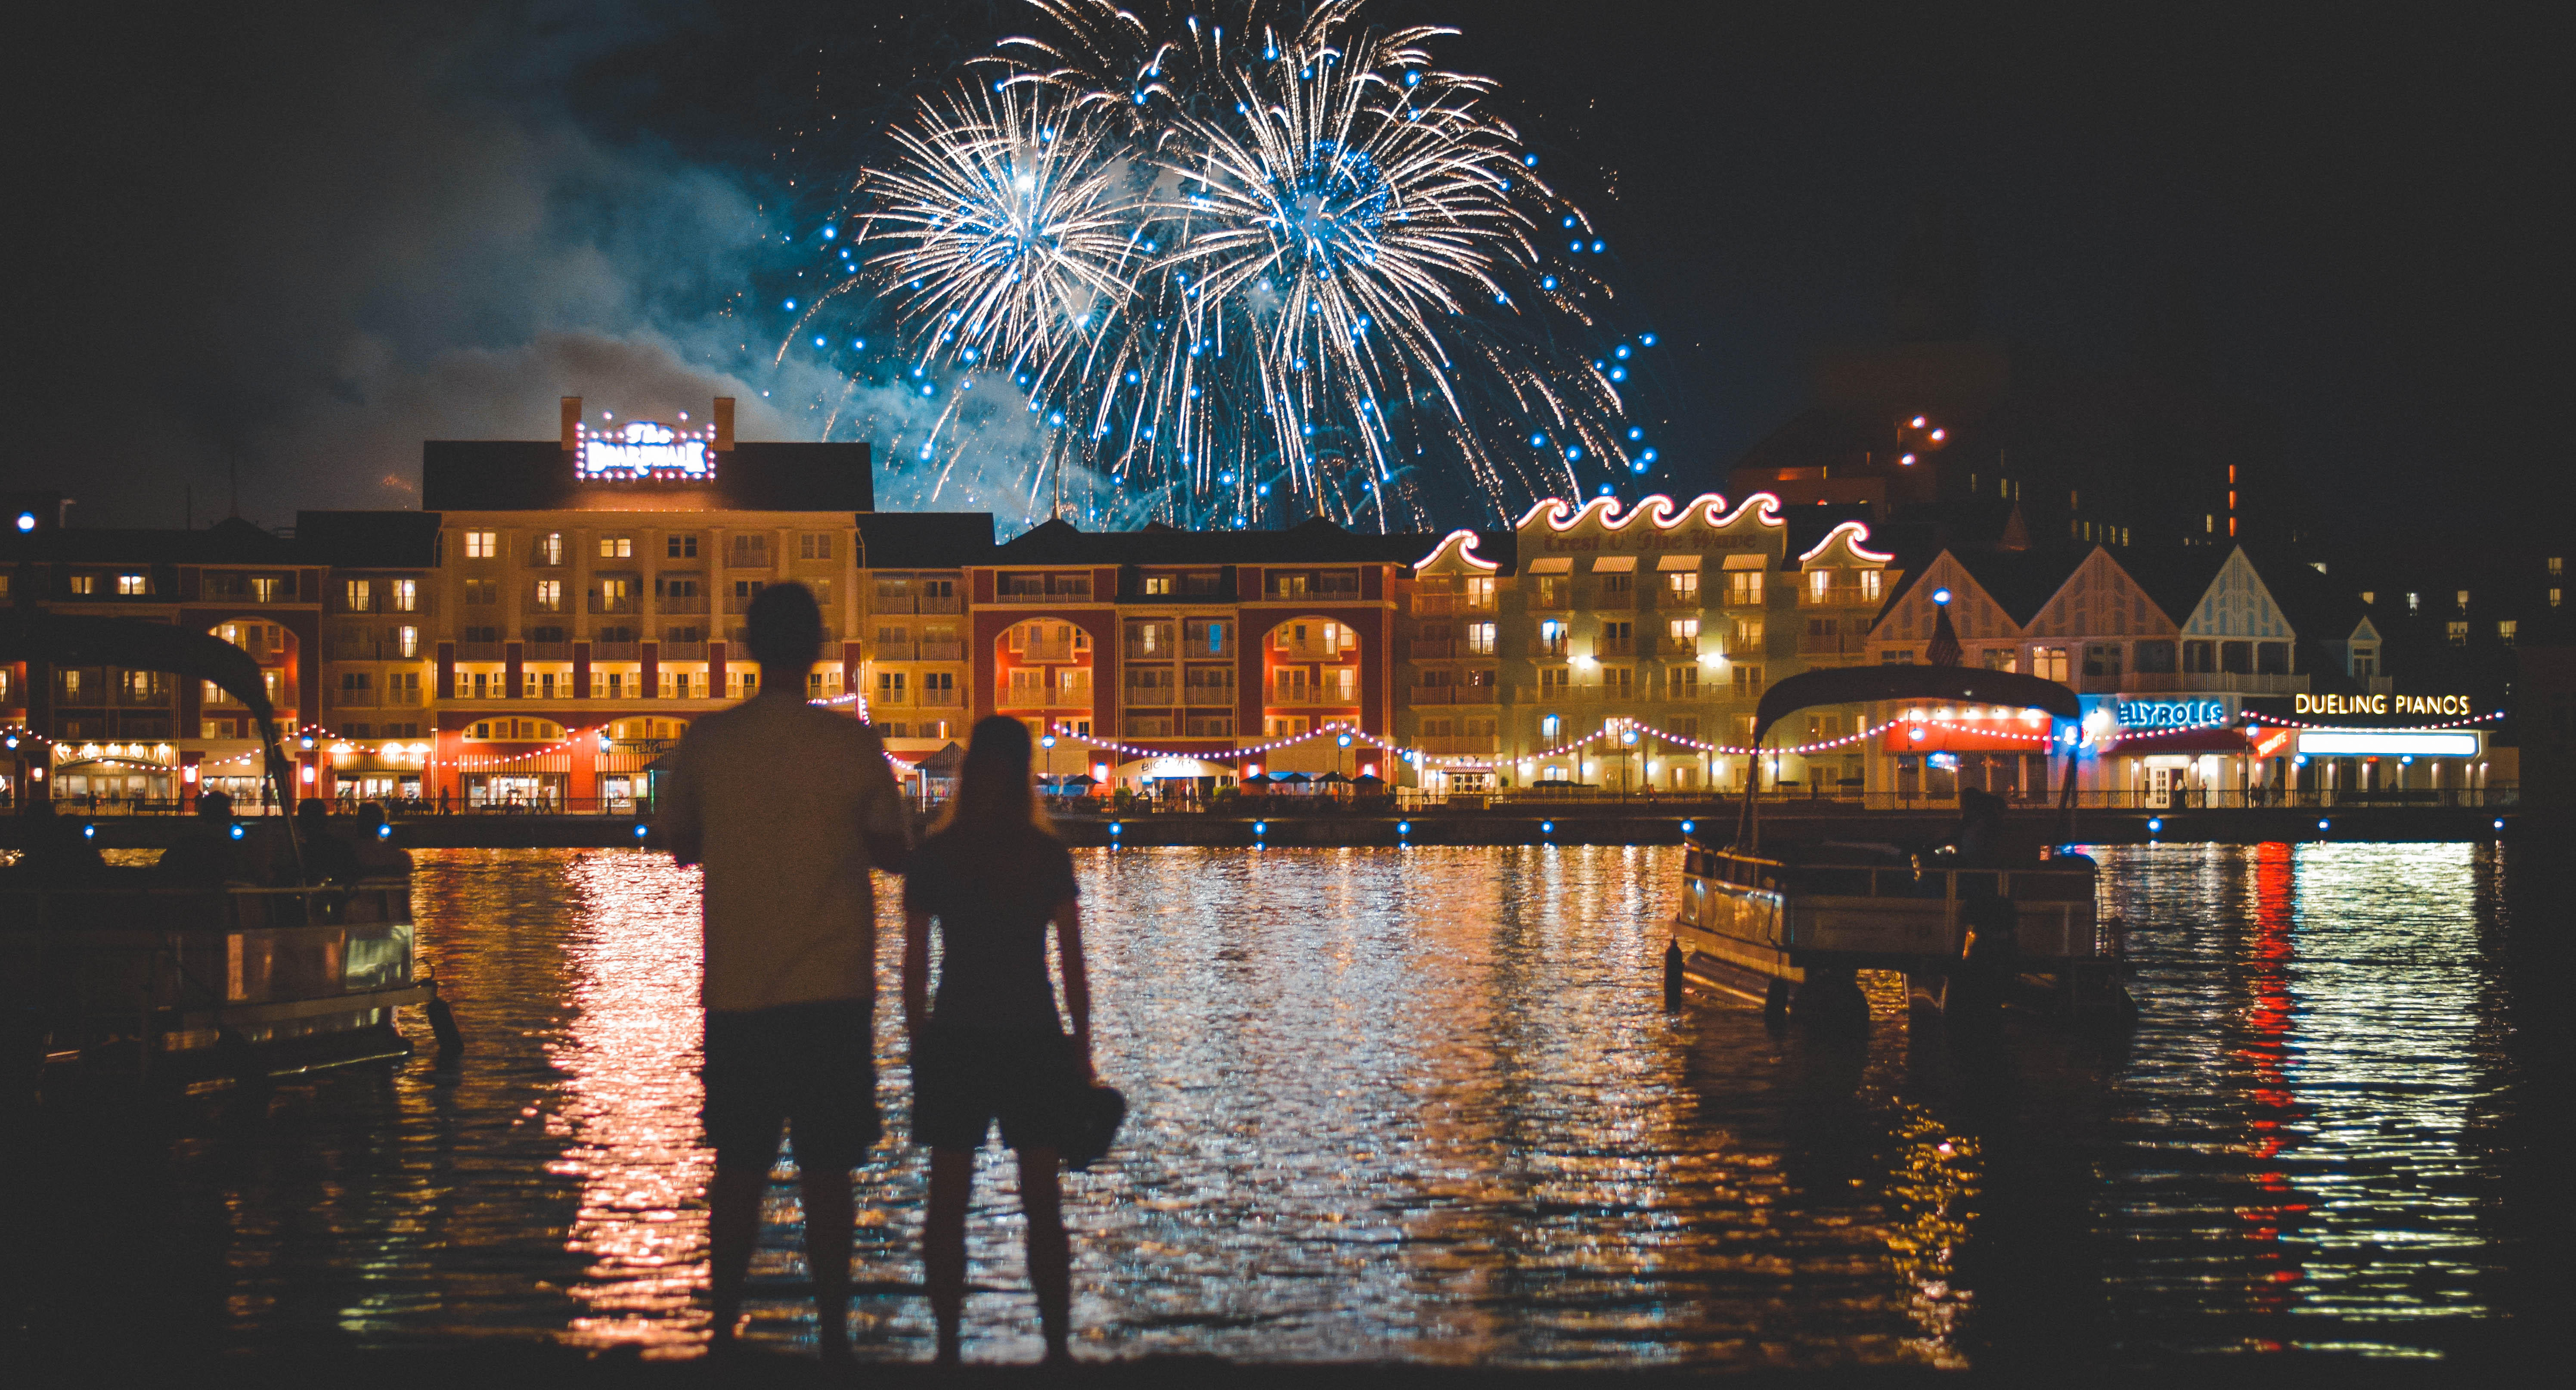
night, recreation, evening, reflection, lights, fireworks, buildings, event, riverside, outdoor recreation